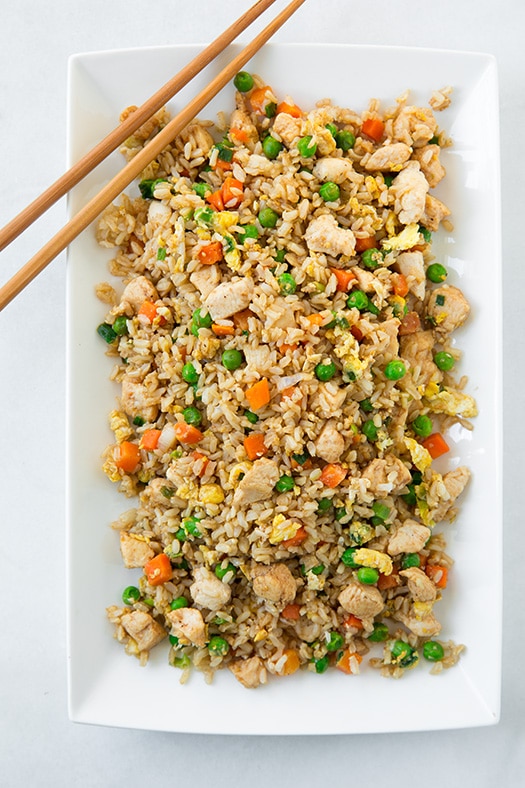
Dish: fried_rice